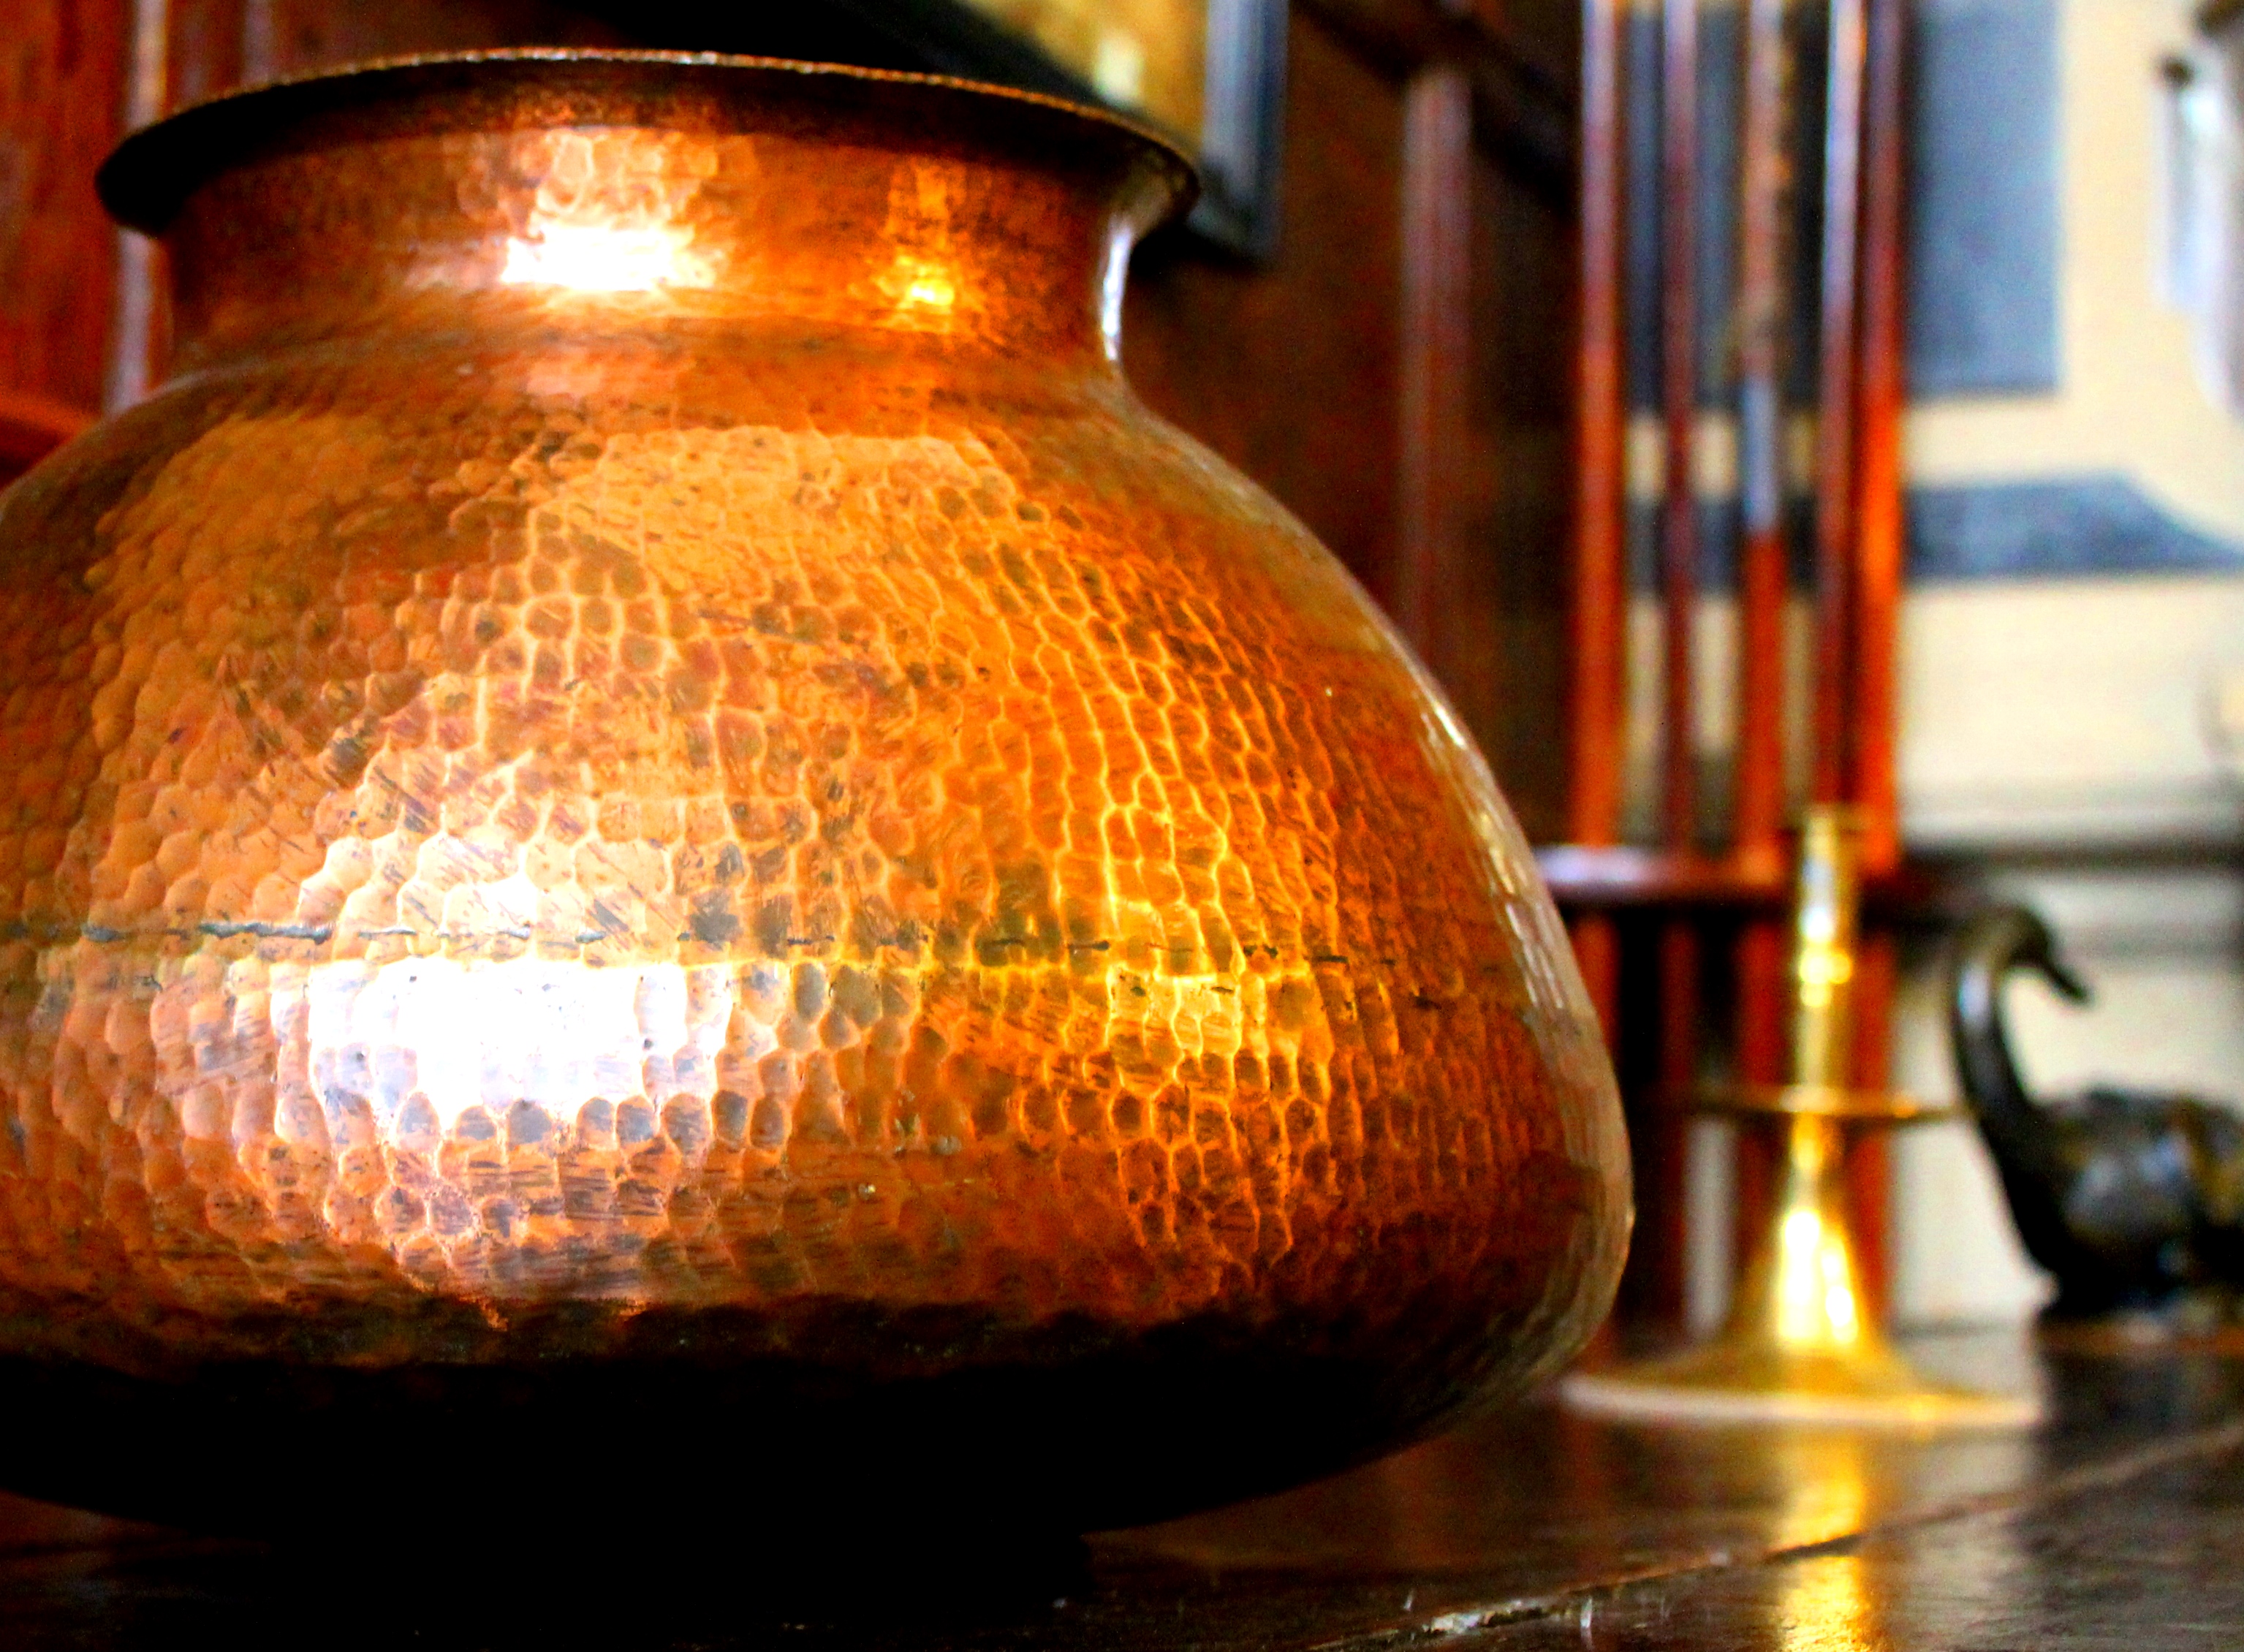
light, peak, hall, canon, park, pumpkin, contrast, lighting, flickr, colour, national, district, focus, facebook, detail, derbyshire, patterns, dailyshoot, dazzlingshot, pinterest, leshaines, hardwick, bess, harwick, man made object